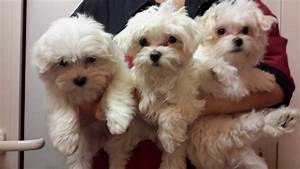
Label: dog